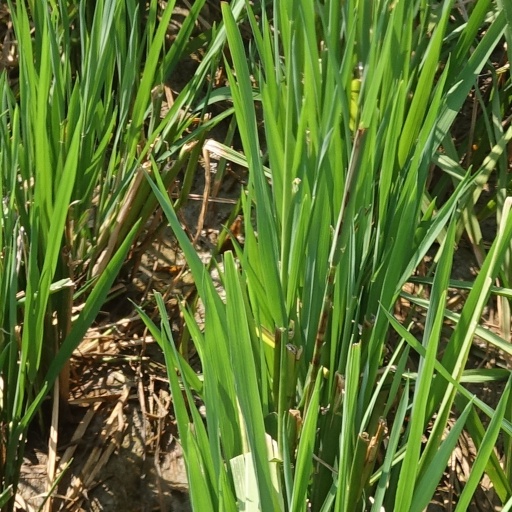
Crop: rice